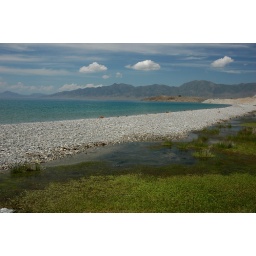
The lake in Xi Chun, China, it is a beautiful lake with clean water and beach.